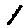
Label: 1